Sky position (RA, Dec in degrees): 232.006, 4.416
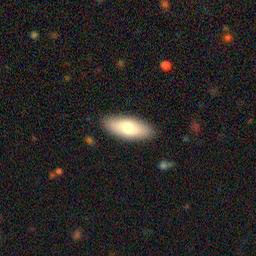
Galaxy morphology: In-between Round Smooth Galaxies